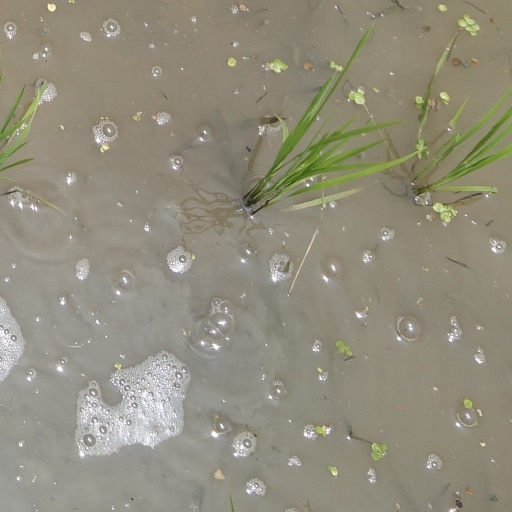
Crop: rice